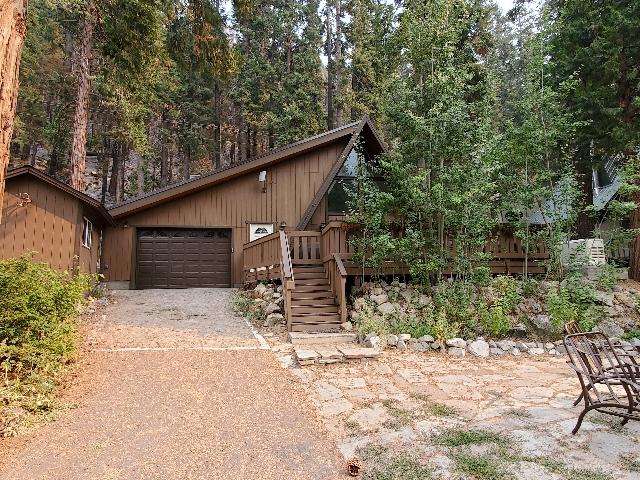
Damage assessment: affected